Ernest, Duke of Austria

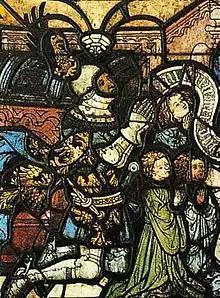
Ernest the Iron and his sons

On 14 January 1392, Ernest married his first wife, Margaret of Pomerania. She was a daughter of the Griffin duke Bogislaw V of Pomerania and his second wife, Adelheid of Brunswick-Grubenhagen. They had no children. She died in either 1407 or 1410, according to contradictory necrologies.